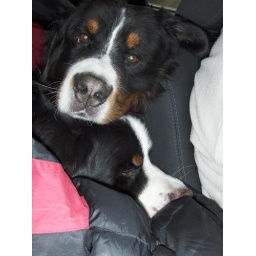
Ulysses and Toby in the car on the way home